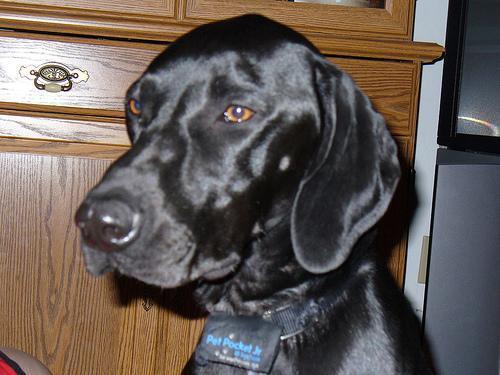
German_short-haired_pointer